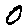
Label: 0